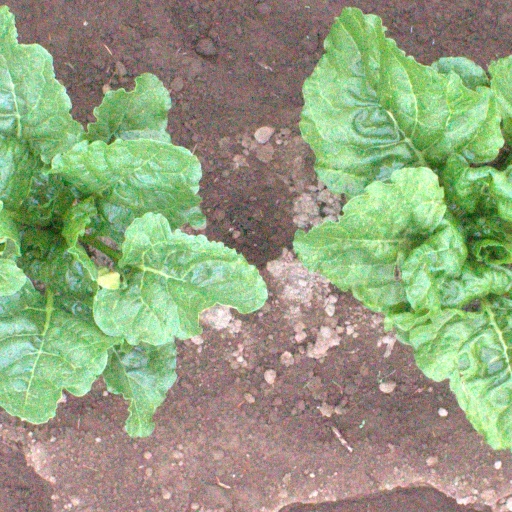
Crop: sugar beet